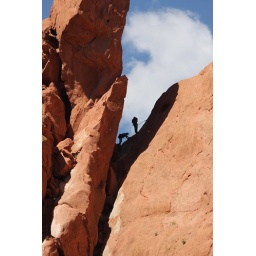
Two rock climbers traversing red rock formations in the Garden of the Gods